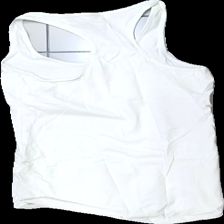
View: back
Type: Tank top
Category: Ladies
Brand: Not in the list
Brand text on label: Vero Moda
Colors: White
Material: 100% cotton
Cut: Regular, C-collar
Size: S
Season: All
Damage: crooked seam
Damage location: bottom left
Price range: <50
Recommended usage: Recycle
Comment: washed out